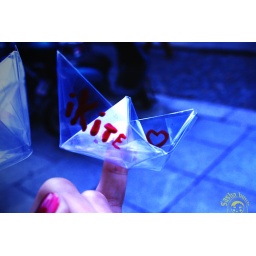
My mini-art installation :D Floaty plastic ships - Cassius and iKite. They can be found somewhere in the docks :D